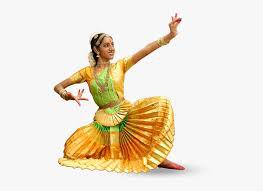
Dance form: kuchipudi